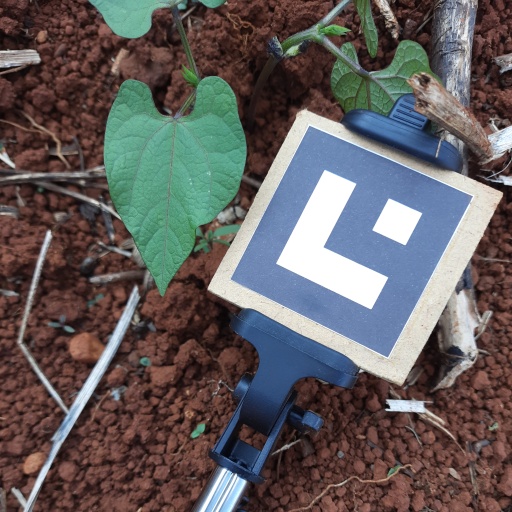
Observations: flat surface, no eating holes, under shade